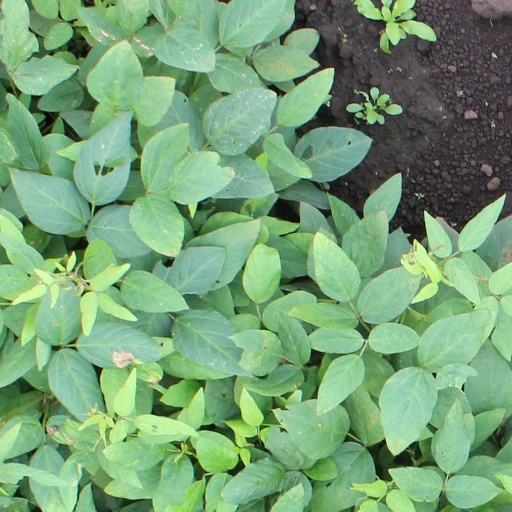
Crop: soybean